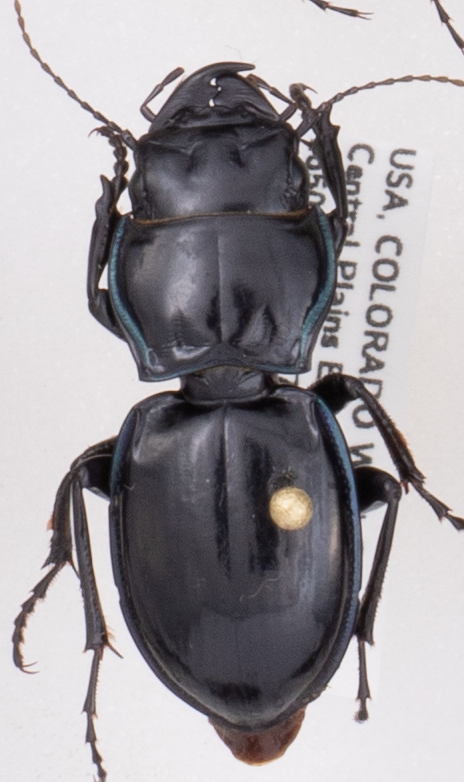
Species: Pasimachus elongatus
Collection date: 2020-08-05
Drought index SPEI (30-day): -0.884
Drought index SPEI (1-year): -0.71
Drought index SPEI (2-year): -0.058